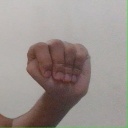
अक्षर: ठ